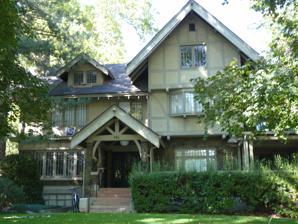
Building: Knight–Mangum House
Country: United States of America
Year built: 1908
Historic house in Utah, United States United States historic place Knight–Mangum House U.S. National Register of Historic Places Knight-Mangum House, September 2011 Show map of Utah Show map of the United States Location 381 East Center Street Provo , Utah United States Coordinates 40°14′2″N 111°39′4″W / 40.23389°N 111.65111°W / 40.23389; -111.65111 Area 0.62 acres Built 1908 Built by Alexandis Brothers Architect Walter E. Ware MPS Entrepreneurial Residences of Turn-of-the-Century Provo TR NRHP reference No. 82004176 Added to NRHP July 23, 1982 The Knight–Mangum House is a historic house located in Provo , Utah , United States. It is listed on the National Register of Historic Places . The mansion was built in the old English Tudor style , completed in 1908. It was built for Mr. W. Lester Mangum and his wife Jennie Knight Mangum. Mrs. Mangum was the daughter of the famous Utah mining man, Jesse Knight . The lot was purchased for $3,500 and the home was built at a cost of about $40,000. The Mangum family was able to afford the home due to the fact that they had sold their shares in Jesse Knight's mine located in Tintic , Utah, for eight dollars a share. They had purchased the shares for only twenty cents a share, so the excess allowed them enough funds to purchase the home. The contractors for the home were the Alexandis Brothers of Provo. Description "This two and one half story house in a style which is the product of the Arts and Crafts movement has an asymmetrical composition, steep gable roof with exposed rafters, decorative stick work on the top two stories, cross gables and gable dormers, exposed purlins, decorative brackets along the roofline, and a flat roofed single story porch with exposed rafters that wrap around the southeast corner. The house rests on a raised concrete basement. Clinker brick has been used for the first story, for the posts of the porch, for the chimneys, and for the wall that surrounds the house. The upper stories are of wood frame and stucco with stick work. The windows are grouped in various arrangements, including a three party bay window on the second story gable end of the facade, and are casements with wood stripping around their edges. Changes in the fenestration of the west wall and the addition of a two-story exterior staircase on the northwest corner are alterations which detract from the original integrity of the building, but are not significant enough to destroy its original effect. (Cannon p. 2)" The Victorian mansions of Provo Built between the years 1893 and 1908 in Provo, Utah, this group of Victorian mansions are historically significant and represent not only fine architecture but some of the most successful men of the city and state at the time. These mansions include the Charles E. Loose House , the William H. Ray House , the Knight-Allen House , the John R. Twelves House , the Jesse Knight House , the Knight–Mangum House, and the Thomas N. Taylor House . All of these homes derive from the high style: Eastlake, Shingle, Craftsman, Italianate, Classical, Moorish, Colonial, and Romanesque Revivals. Made primarily of brick, these homes exhibit the finest architecture and most ornate detailing to be found in the city of Provo. Jesse Knight and the Tintic mining industry The successful commercial mining of precious metals and minerals transformed Utah's economy from basically an agrarian base to a more industrialized state. Within this development the Tintic Mining District, located approximately thirty miles southwest of Provo, was founded in 1869 and by 1899 became the leading mining center in Utah with a value of output placed at $5 million. A central figure in Tintic success was Jesse Knight and the Knight family who resided in Provo. Jesse Knight attained wealth with his Humbug mine in the mid-1890s. The large silver producer allowed Knight to develop other mines in the East Tintic area. Knightsville grew around the workings and became touted as the only saloon-free, prostitute-free, privately owned mining camp in the U.S. His strict adherence to doctrines of The Church of Jesus Christ of Latter-day Saints made the town one inhabited primarily by members of that church. Jesse Knight was able to expand farther than the tintic mines, reaching to the power plant in Santaquin, the Tintic drain tunnel project, the Knight Dry farm, and the smelters at Silver City. The Bonneville Mining company, the Knight Woolen Mills, Ellison Ranching Company, The American-Columbian Corporation, The Springville–Mapleton Sugar Company, The Spring Canyon Coal Company, Utah Savings Bank, The Layton Sugar Company, and the Tintic Drain Tunnel Company all represent facets of the Knight Investment Company. W. Lester and Jennie Knight Mangum W. Lester Mangum was born in 1873 in Nephi , Utah. He attended Brigham Young University and was made an instructor in English there. In 1905 he married Jennie Knight, the daughter of the mining magnate Jesse Knight. Mangum was quickly included in the Knight family businesses and held different executive positions in these businesses. He also served as vice-president and manager of the American Colombian Corporation which owned huge tracts of land in South America. Mangum was active in The Church of Jesus Christ of Latter-day Saints, and served as a member of his stake's high council. Mrs. Mangum was active in civic and church affairs. Preservation After the death of Mr. Mangum in 1949, the home was sold to Paul Salisbury of Salt Lake City who divided the home up into eleven individual apartments. In 1969 Mr. Milo Baughman, one of America's leading furniture designers and present chairman of the Environmental Design Department at BYU, acquired the home. It is now used as an apartment building. The carriage house which was built next to the home has also been transformed into apartments as well. The house was listed on the National Register of Historic Places in 1982 as part of a multiple property submission that nominated seven and listed six Provo houses. The listed houses are this house, the Knight–Mangum House, the John R. Twelves House , the Jesse Knight House , the Knight-Allen House , the William H. Ray House , and the Thomas N. Taylor House . The seventh, the Charles E. Loose House , was determined to be NRHP-eligible but was not NRHP-listed due to owner objection. The Knight-Mangum mansion was designated as a historic landmark of the city of Provo on April 28, 1995. See also National Register of Historic Places portal Utah portal National Register of Historic Places listings in Utah County, Utah References